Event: Typhoon Ruby
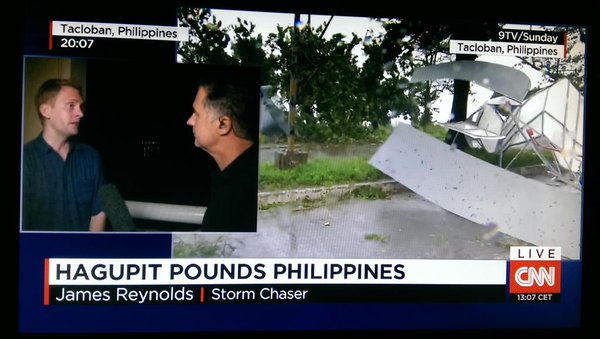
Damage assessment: damage